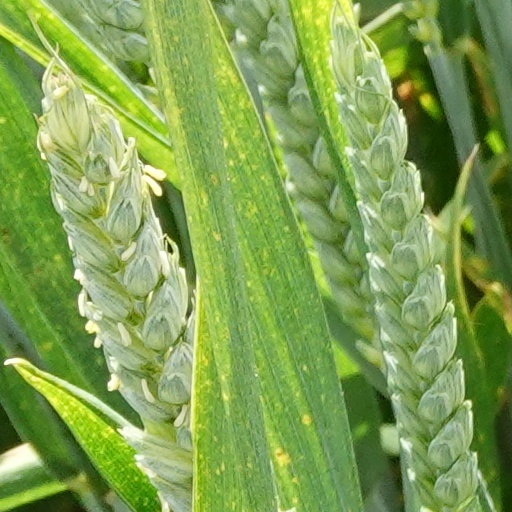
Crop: wheat